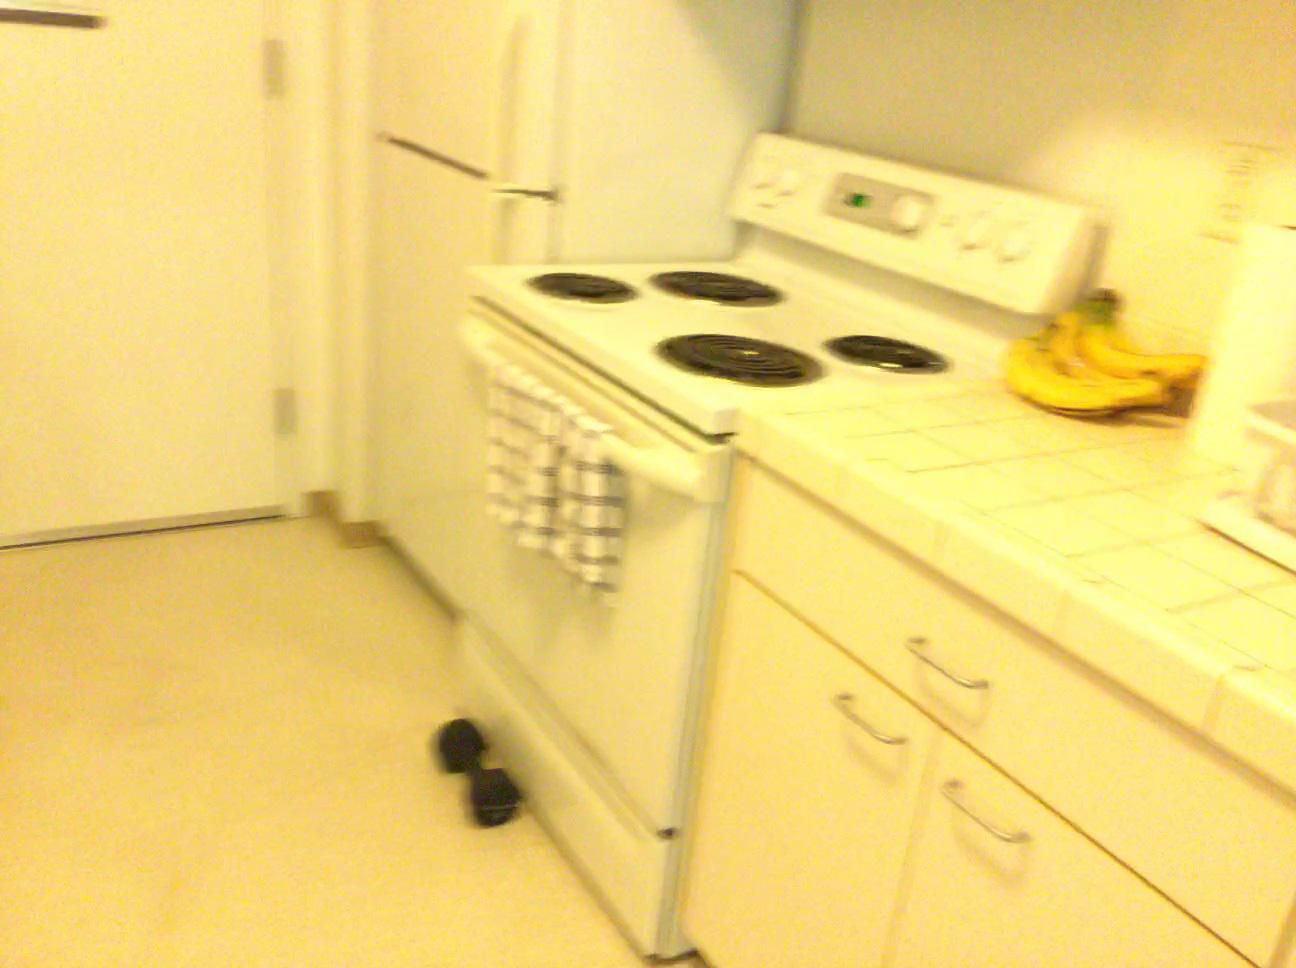
Question: In the image, there is the refrigerator. Pinpoint several points within the vacant space situated left of the refrigerator from the camera's perspective. Your final answer should be formatted as a list of tuples, i.e. [(x1, y1), ...], where each tuple contains the x and y coordinates of a point satisfying the conditions above. The coordinates should be between 0 and 1, indicating the normalized pixel locations of the points.
Answer: [(0.222, 0.575), (0.188, 0.580), (0.154, 0.585), (0.117, 0.590), (0.231, 0.593), (0.195, 0.598), (0.160, 0.603), (0.122, 0.610), (0.238, 0.612), (0.203, 0.618), (0.166, 0.624), (0.127, 0.630), (0.248, 0.632), (0.211, 0.638), (0.173, 0.645), (0.133, 0.652), (0.219, 0.660), (0.180, 0.667), (0.139, 0.676), (0.228, 0.684), (0.188, 0.692), (0.145, 0.700), (0.238, 0.710), (0.196, 0.719), (0.152, 0.728), (0.248, 0.738), (0.205, 0.747), (0.160, 0.757), (0.215, 0.778), (0.167, 0.789), (0.225, 0.811), (0.177, 0.823), (0.237, 0.847), (0.186, 0.862), (0.249, 0.886)]